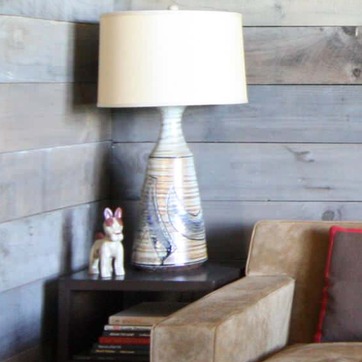
Material: ceramic